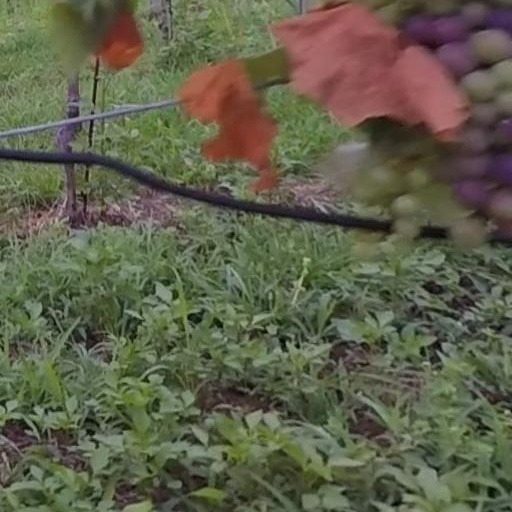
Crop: grape